Anti-apartheid movement in the United States

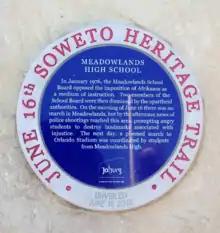
Plaque at Meadowlands High School opposing the imposition of Afrikaans as a medium of instruction

The U.S. anti-apartheid movement gained rapid momentum after the Soweto uprising of 1976, which was a series of student-led demonstrations against the government's decree of imposing Afrikaans as the medium of instruction in all black schools. At the 1976 Black Forum on Foreign Policy Leadership Conference, attendees expressed a need for a separate, outside organization to complement efforts of the Congressional Black Caucus (CBC) inside Congress. As a result, the CBC helped establish TransAfrica in 1977 as a Black American foreign policy organization. Similar to the ACOA, TransAfrica was not exclusively an anti-apartheid organization but rather a body that addressed Afro-Caribbean concerns. Led by Randall Robinson, TransAfrica organized protest movements throughout the United States, including demonstrates outside the South African embassy that resulted in 5,000 Americans being arrested. In addition, it also advocated for progressive viewpoints in U.S. foreign policy debates by amplifying the voices of African Americans. Soon after its establishment, TransAfrica became the largest anti-apartheid organizer in the United States.